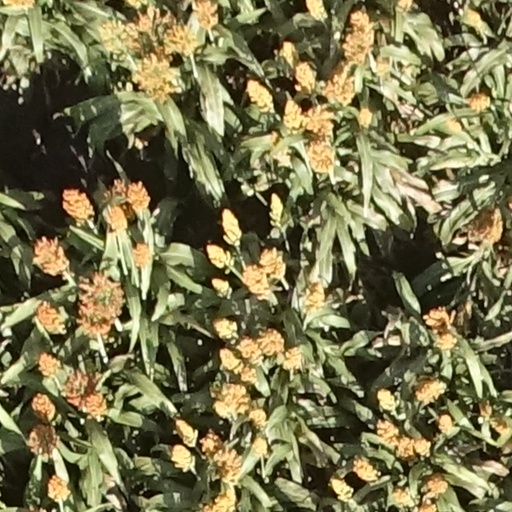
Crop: sorghum